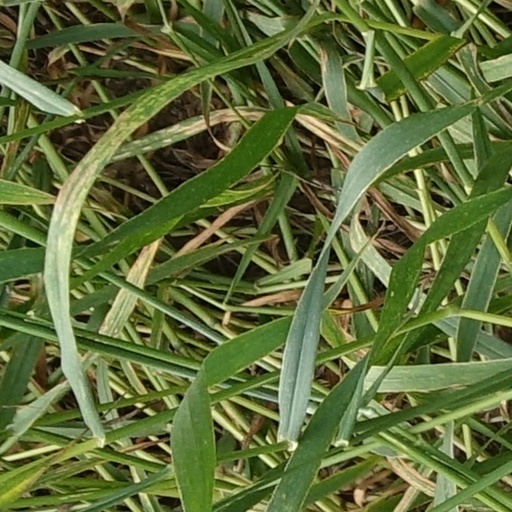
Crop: wheat